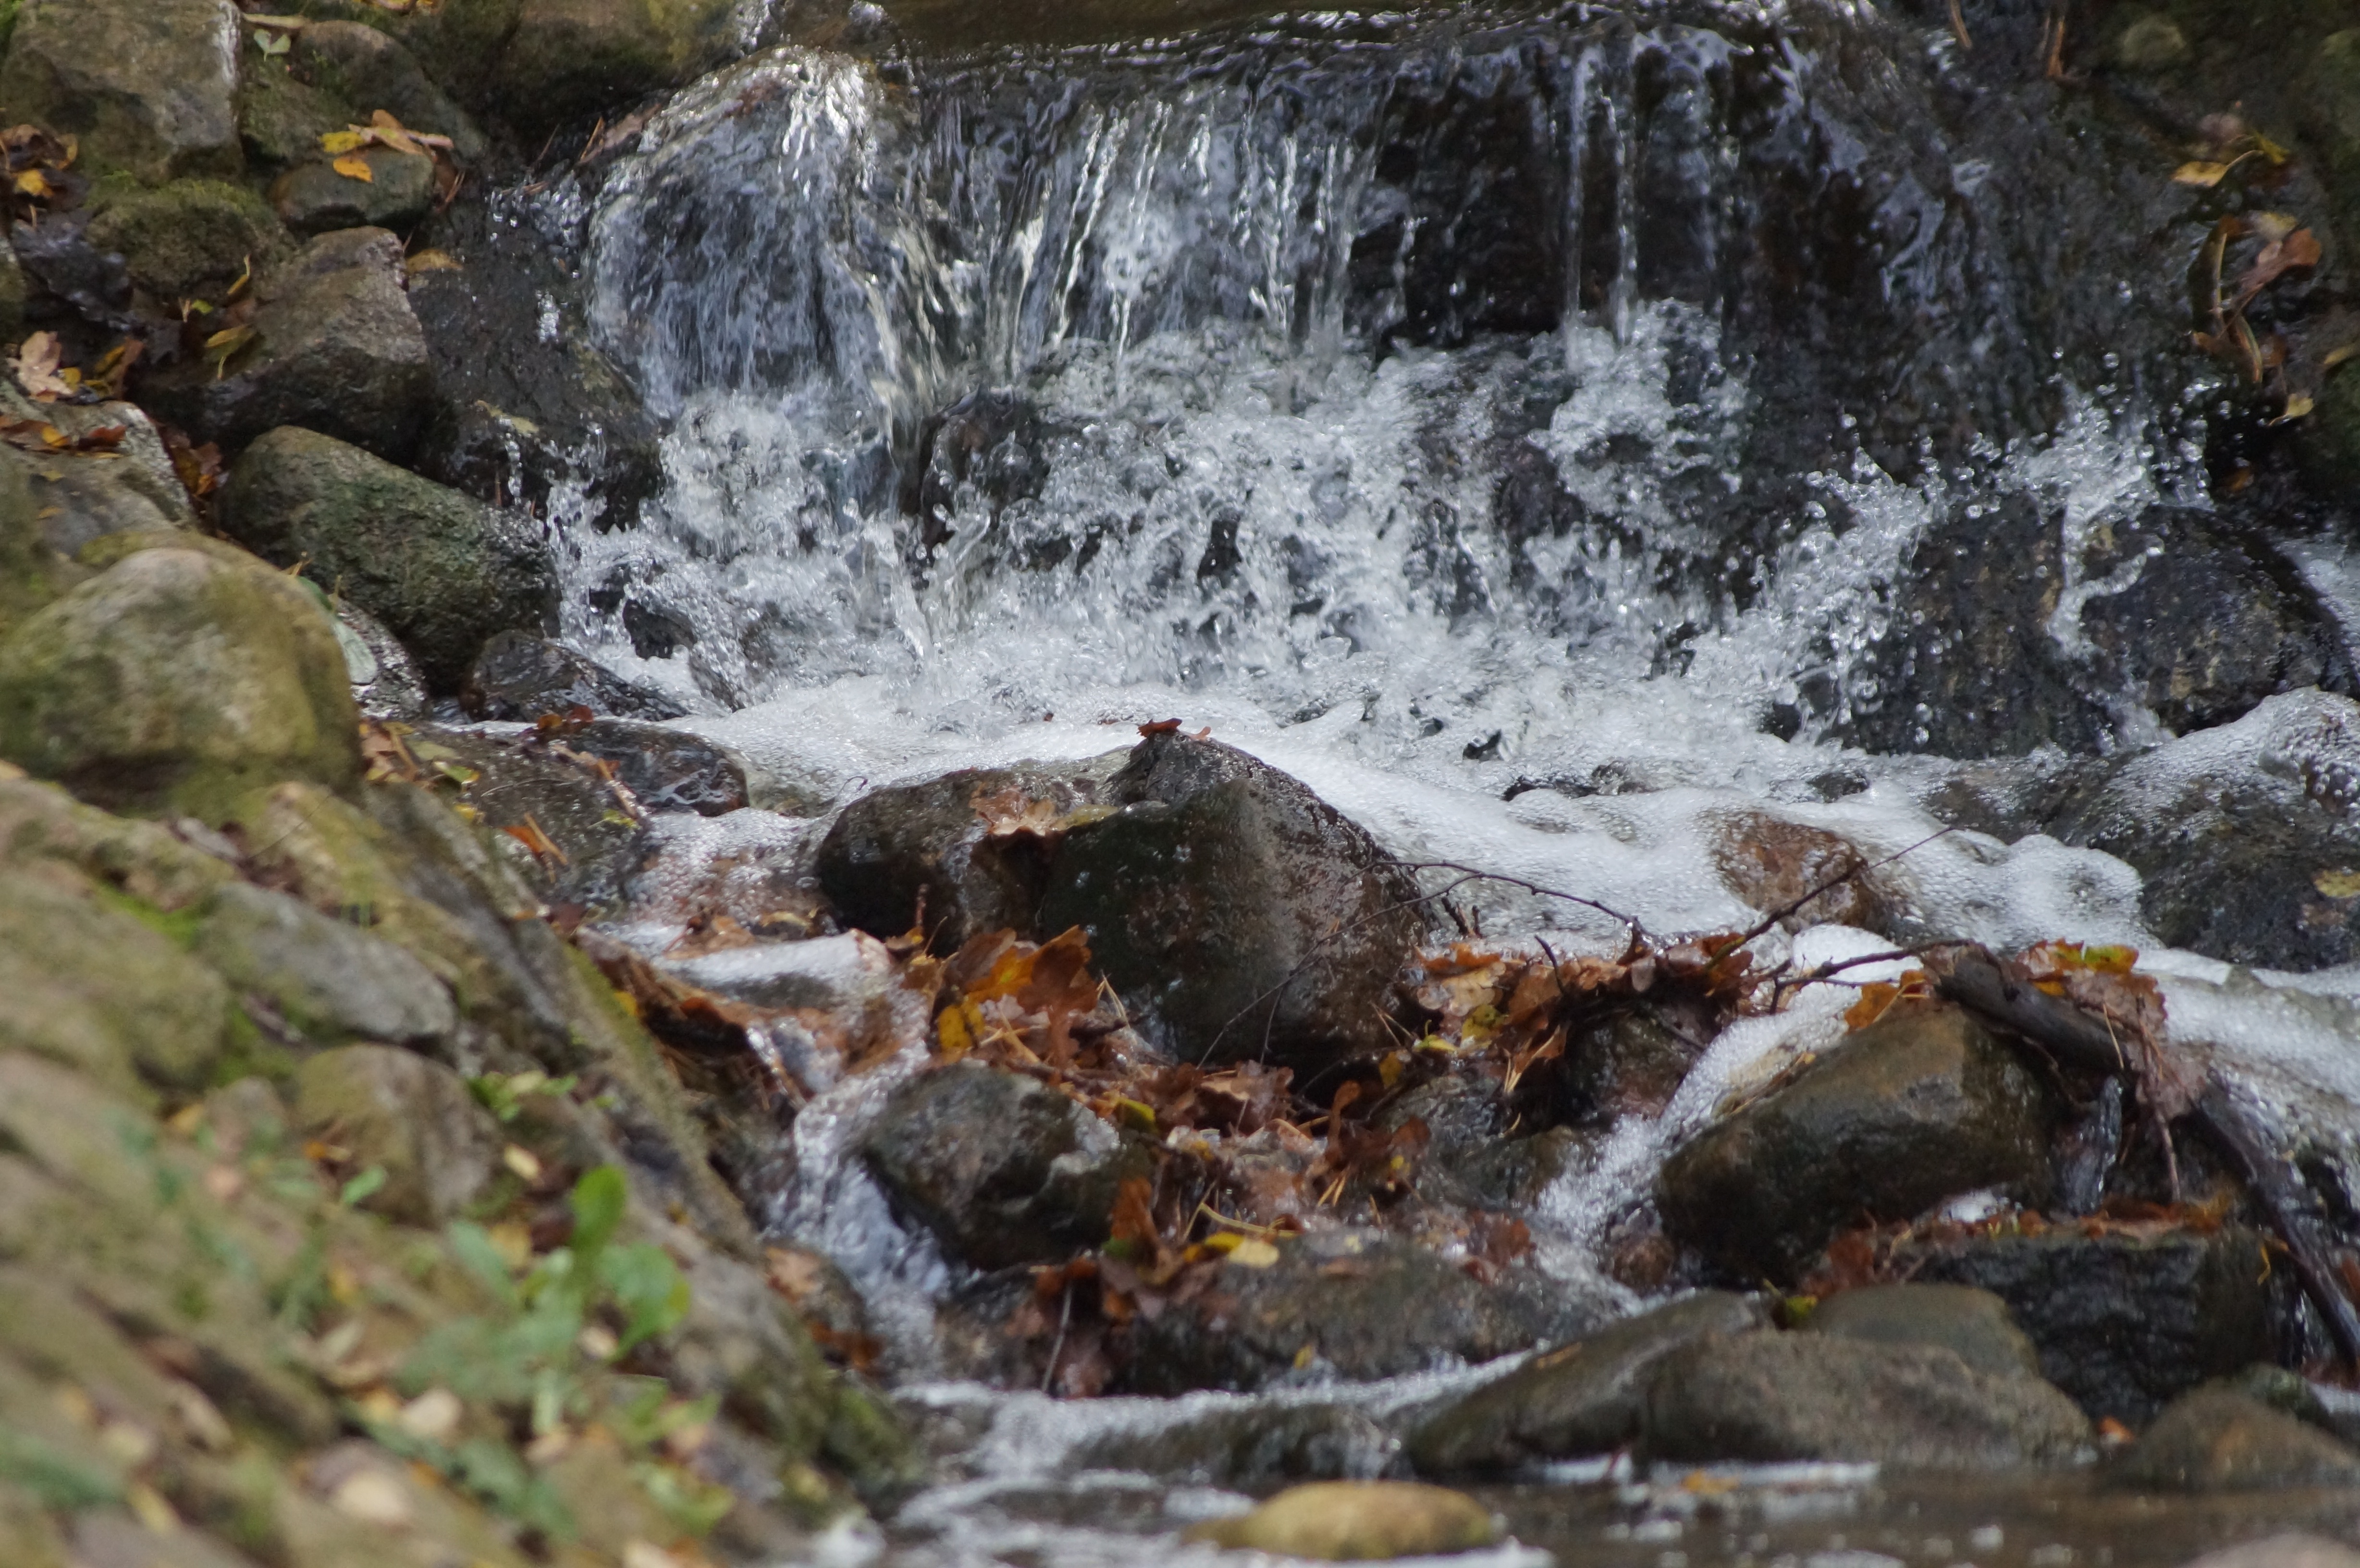
landscape, water, nature, rock, waterfall, wilderness, winter, leaf, river, stream, flow, splash, autumn, rapid, season, body of water, waters, water feature, watercourse, murmur